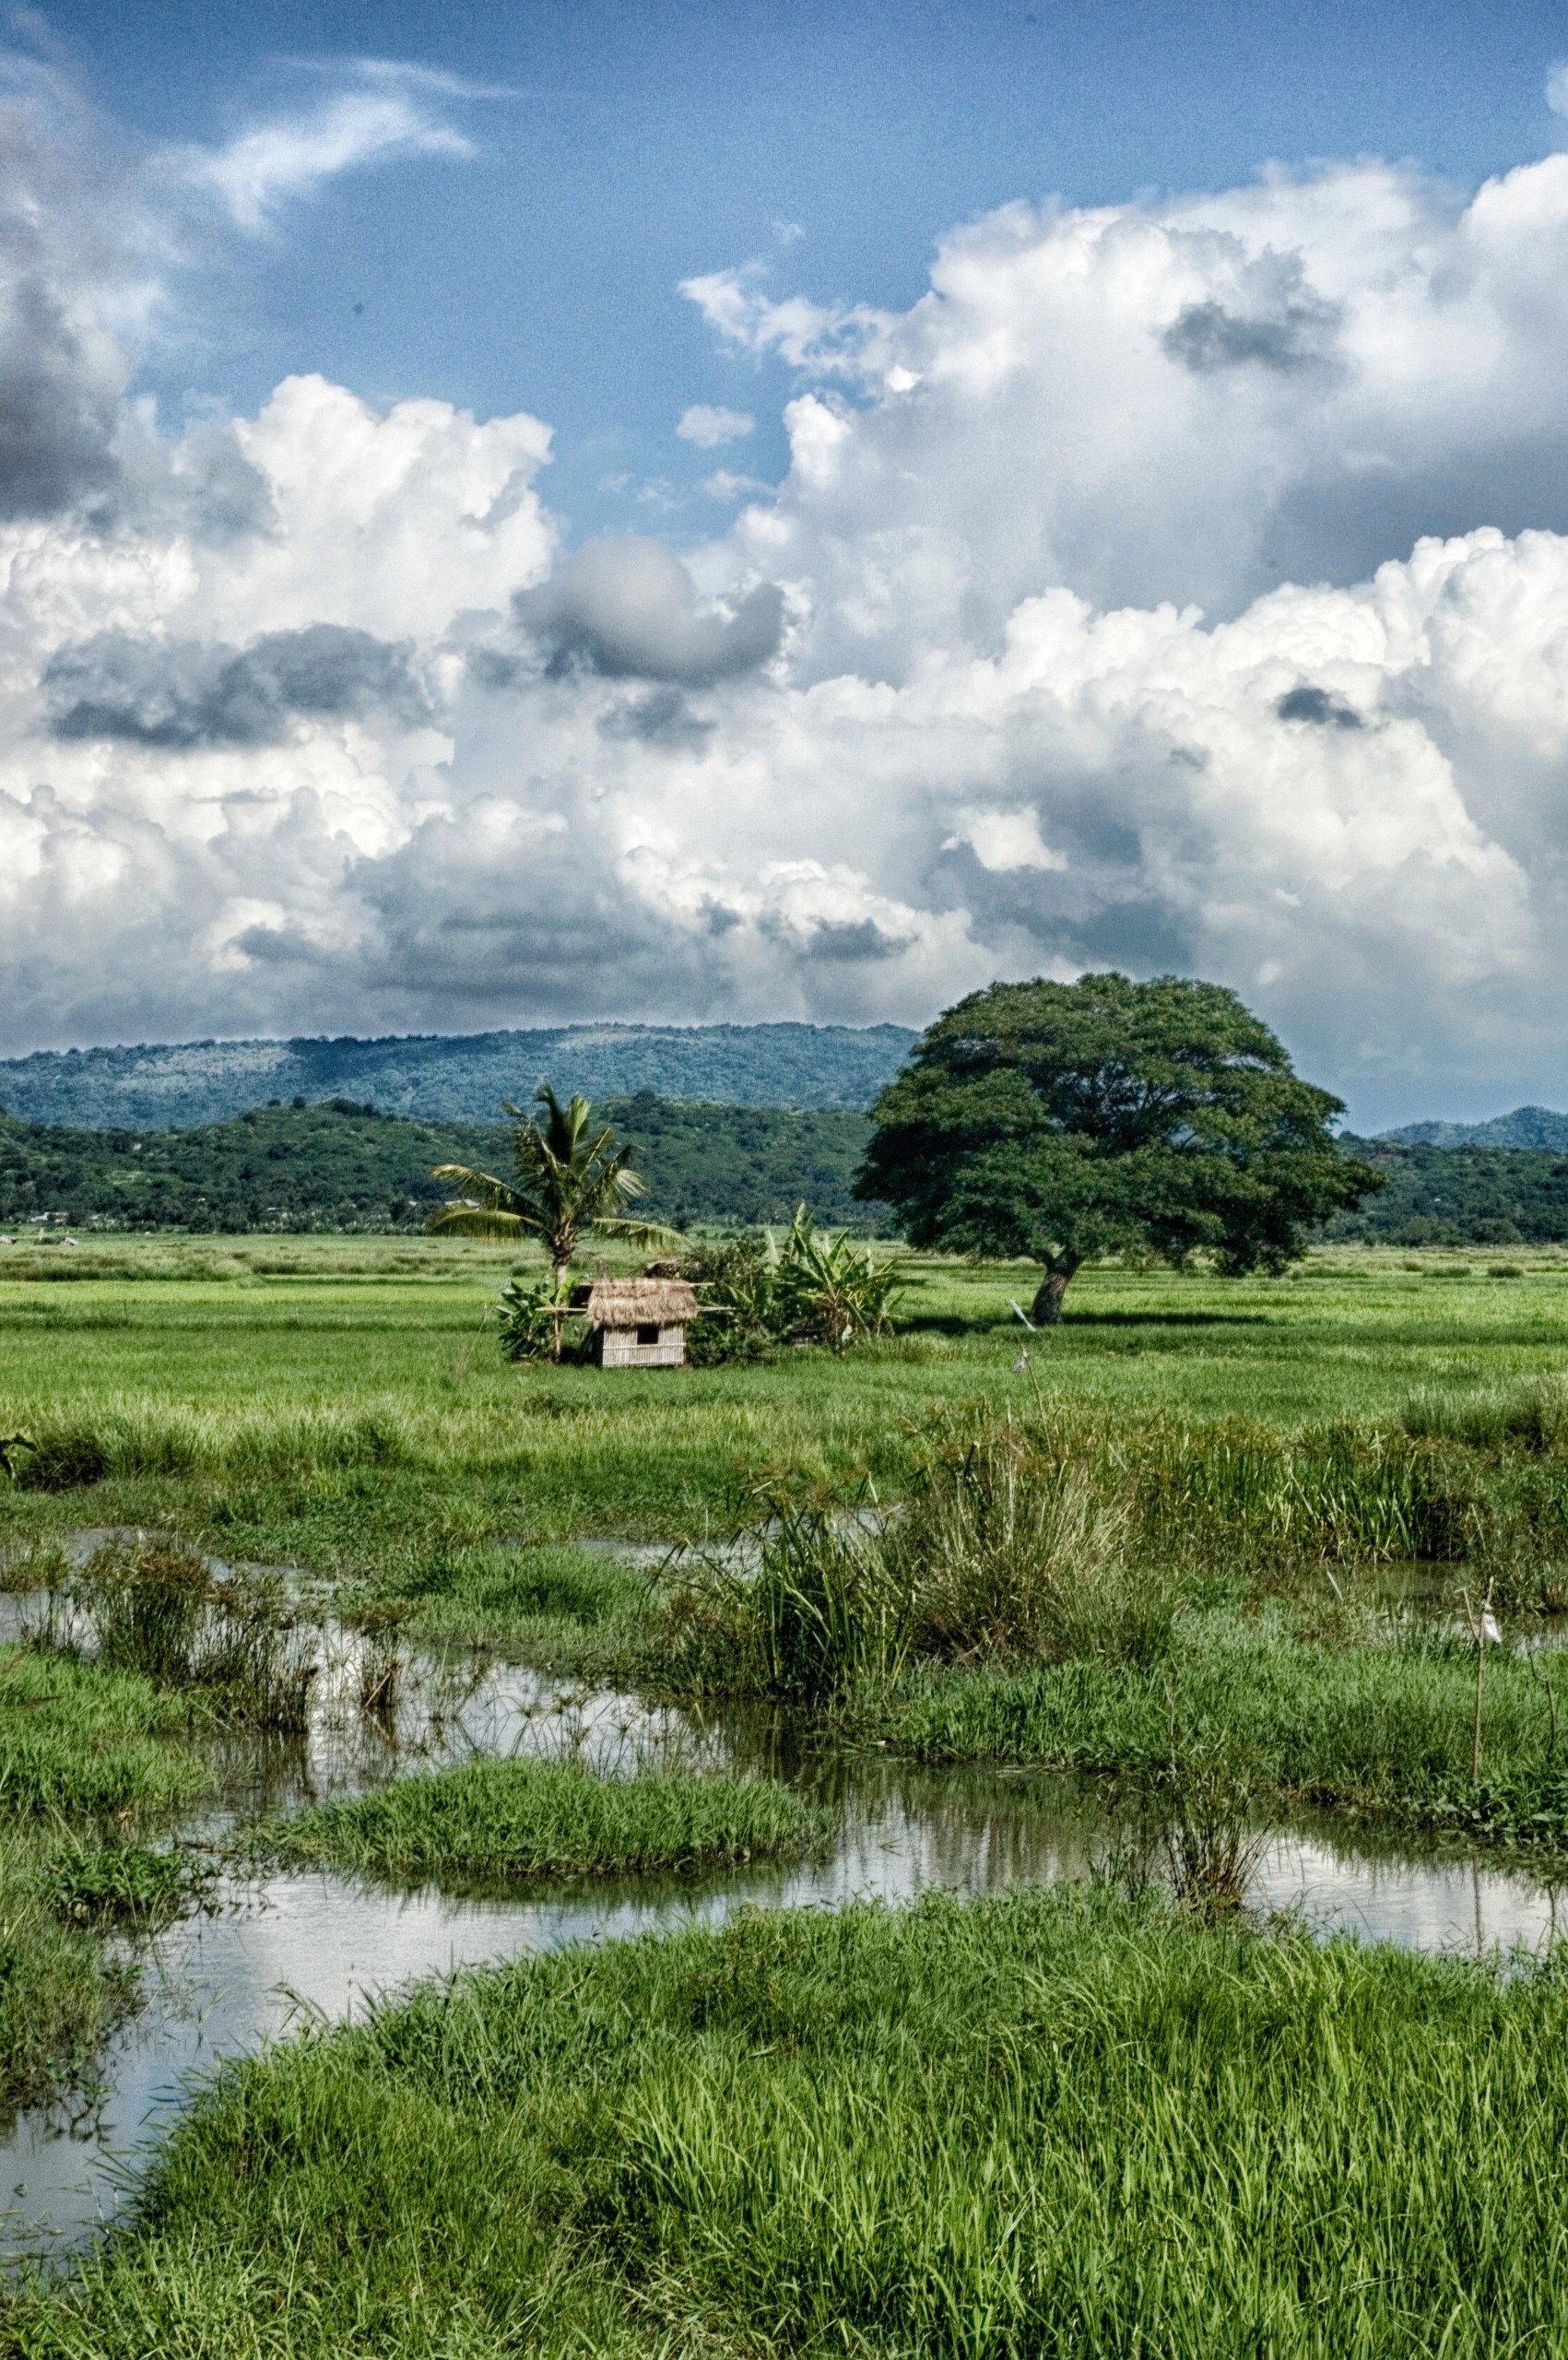
landscape, tree, water, nature, forest, grass, marsh, wilderness, mountain, cloud, sky, field, meadow, prairie, countryside, house, hill, country, hut, stream, rural, scenic, pasture, agriculture, plain, trees, woods, outside, hdr, clouds, grassland, wetland, bog, plateau, palms, habitat, philippines, palm trees, ecosystem, steppe, rural area, paddy field, natural environment, geographical feature, grass family